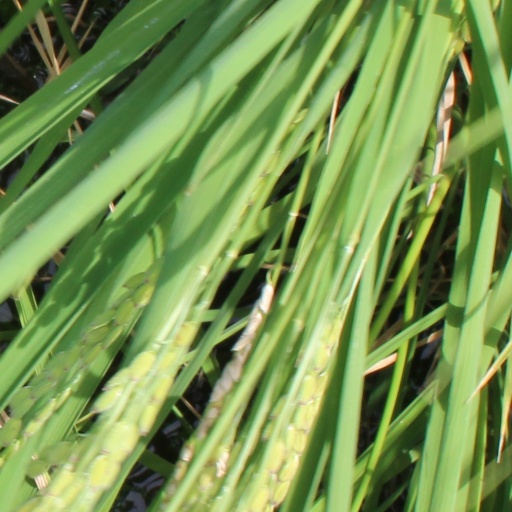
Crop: rice